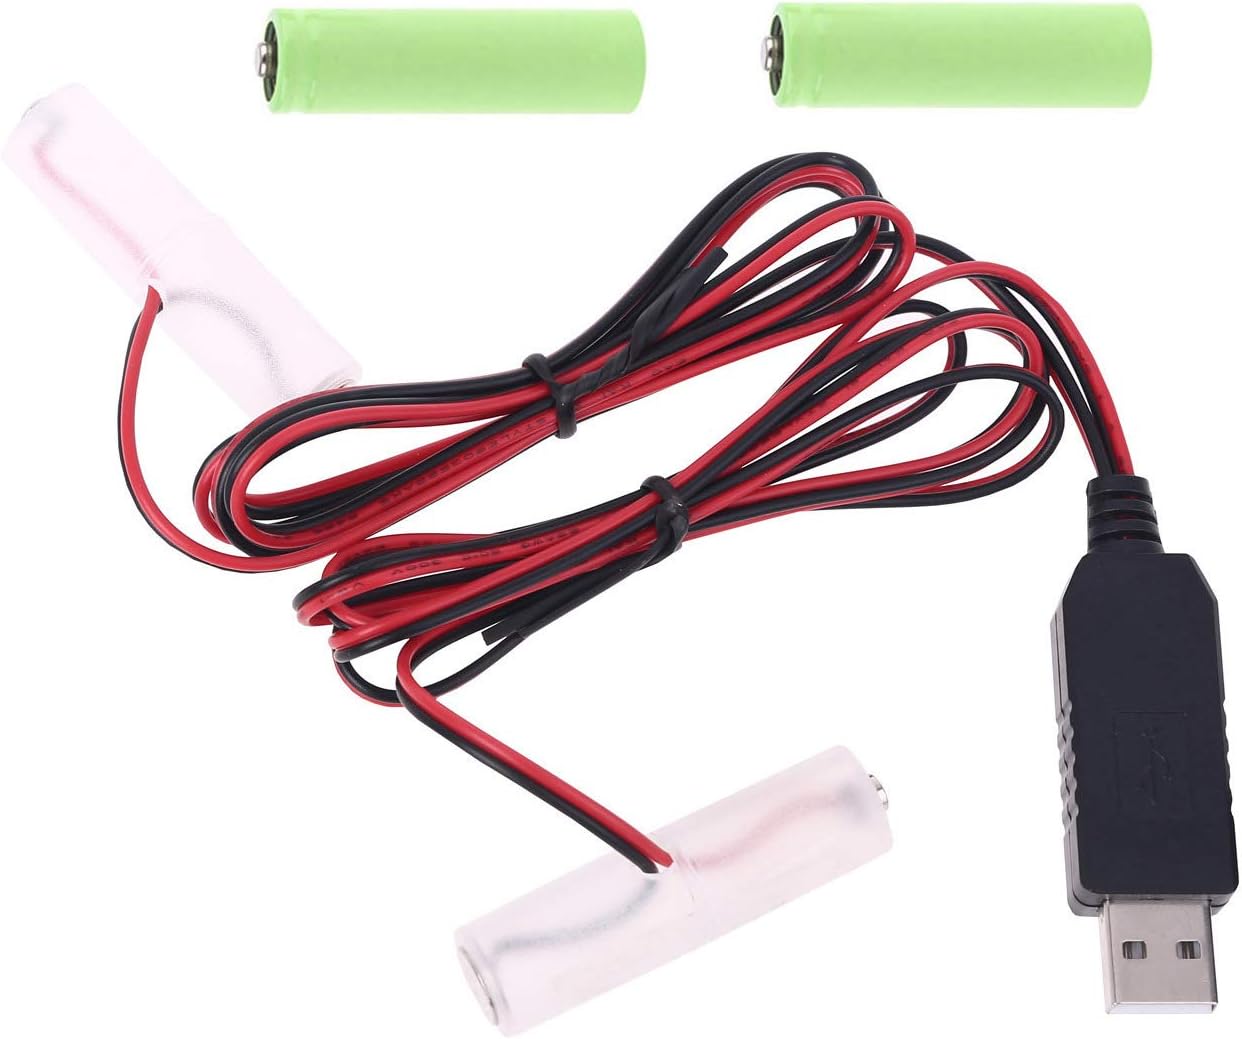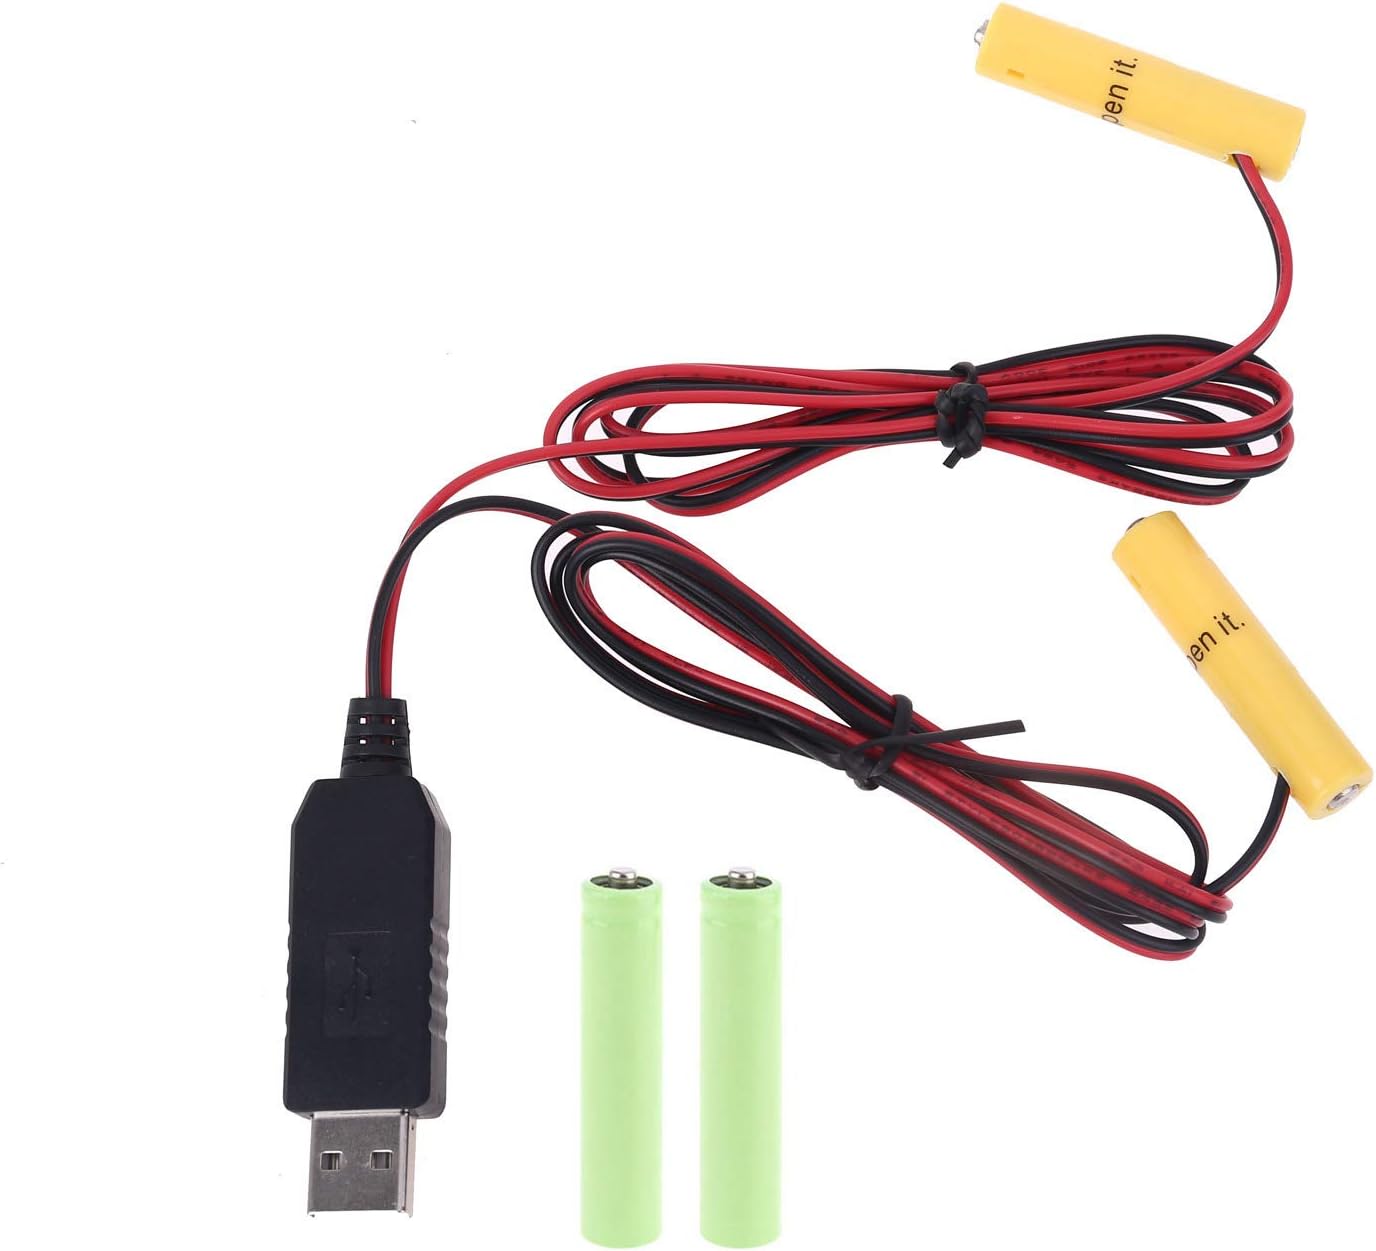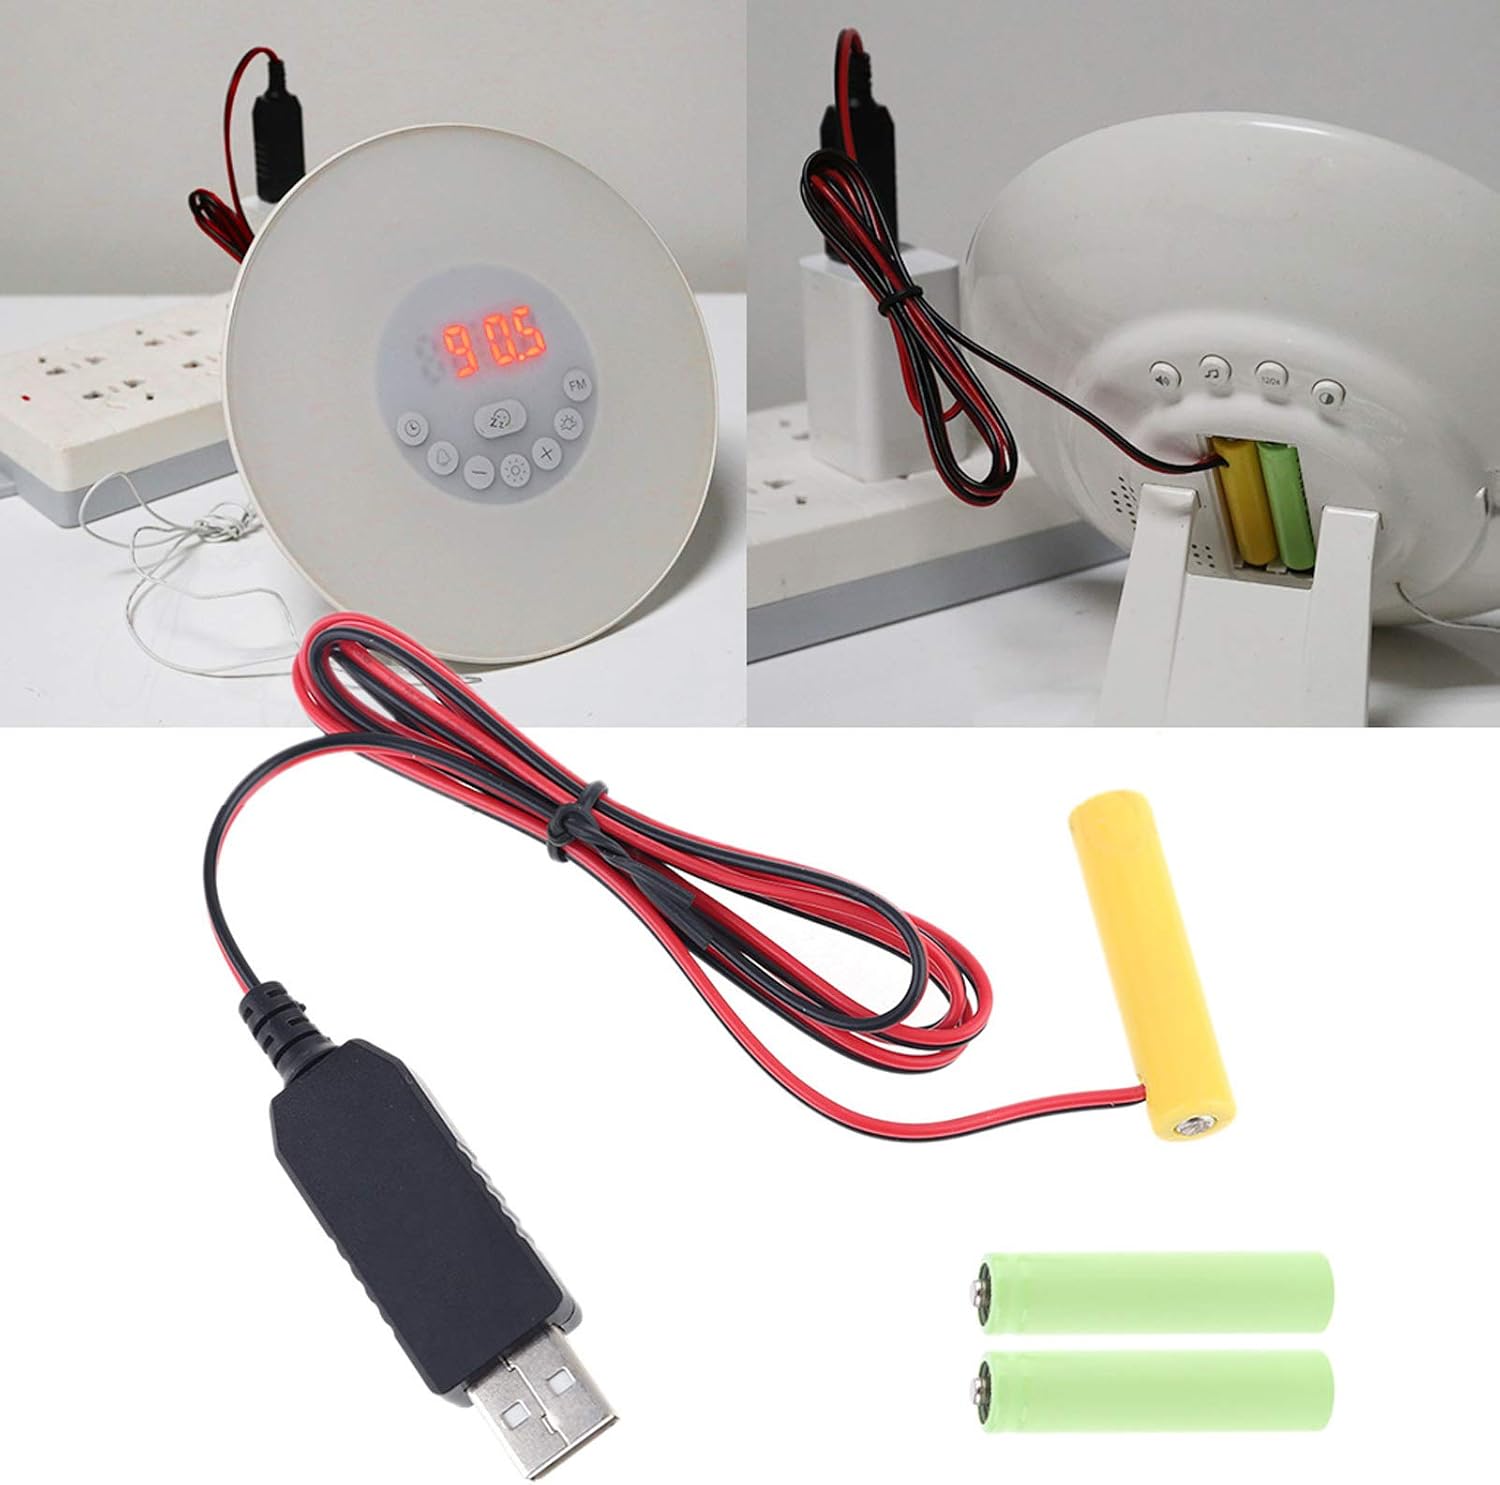
Feamos 5V USB To 3V Dual LR6 LR03 Battery Power Supply Cable Replace 2x 1.5V AA AAA Battery Eliminator for Radio Electric Toy Clock LED Strip Light Calculator
Category: Amazon Home
Specifications:Black cable is -,Red cable is +Color: BlackMaterial: PlasticPower Cable length: 100cm/39.3inchinput: for DC 5V 2Aoutput: 3V/1.5AModel: Dual AA,Dual AAA,AA+AAA(optional)Note:1.Transition: 1cm=10mm=0.39inch2.Please allow 0-1cm error due to manual measurement. pls make sure you do not mind before you bid.3.Due to the difference between different monitors, the picture may not reflect the actual color of the item. Thank you!Package includes:1x USB to AA Battery Eliminator Cord
Features: ☀ Replace 2pcs LR6 AA or LR03 AAA battery power supply cord,This eliminates the need for 2pcs 1.5V LR03 AAA or LR6 AA batteries,2 in 1 design,can powered 2pcs 3V devices at the same for time. | ☀ Suitable for Radio,electric toy, holiday LED lights,Clocks,luminara candles,Walkie ,Calculator,power remote controller, keyboard, Christmas advent calendar display,Walkman and more AA AAA Battery power supply devices | ☀ No Need To Change Battery Frequently: With this AA AAA battery eliminator USB cable,you don'for t need to buy a lot of replacement batteries when the batteries run out,saving you more for time and money. | ☀ Power supply from USB charger,power bank,car charger and more USB adapter.3V with two dummy fake battery(as conductor,no power ),only fit for 3V device. | ☀ Some mobile power bank sources have an automatic power-off function, and the output current of 90mA will automatically power off. It is recommended to use wall USB Adapter.AAA AA Fake batteries cannot be used in parallel, only in series,Can not be mixed with a real AAA AA battery.